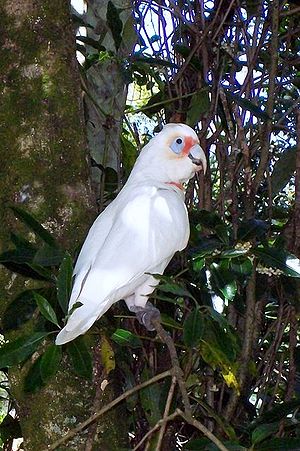
Langnæbbet kakadu
Langnæbbet kakadu er en fugl i familien kakaduer i ordenen papegøjer, der lever i det sydøstlige Australien.